Neversink Mountain Electric Railway

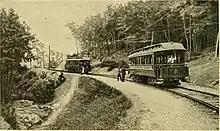
Neversink Mountain Electric Railway at the summit of Neversink Mountain

The Neversink Mountain Electric Railway ran out of Reading, Pennsylvania onto the summit of Neversink Mountain.